Falloux Laws

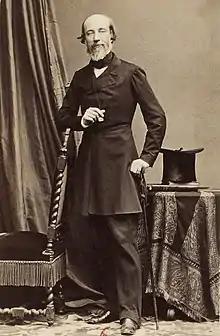
Alfred de Falloux, ca.1860

The Falloux Laws promoted Catholic schools in France in the 1850s, 1860s and 1870s. They were voted in during the French Second Republic and promulgated on 15 March 1850 and in 1851, following the presidential election of Louis-Napoléon Bonaparte as president in December 1848 and the May 1849 legislative elections that gave a majority to the conservative Parti de l'Ordre. Named for the Minister of Education Alfred de Falloux, they mainly aimed at promoting Catholic teaching. The Falloux Law of 15 March 1850 also extended the requirements of the Guizot Law of 1833, which had mandated a boys' school in each commune of more than 500 inhabitants, to require a girls' school in those communes. The 1851 law created a mixed system, in which some primary education establishments were public and controlled by the state and others were under the supervision of Catholic congregations.